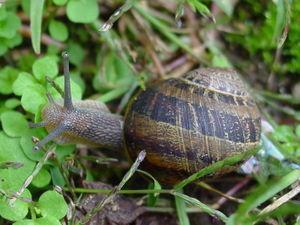
Helix est un genre d'escargots devant son nom à sa coquille enroulée.
De nombreuses espèces de gastéropodes sont munies d'une coquille extérieure plus ou moins importante : atrophiée chez les limaces, elle est assez grosse pour abriter l'animal entier chez les escargots par exemple ; elle constitue alors une protection contre les prédateurs et la sécheresse. Ces coquilles, dites univalves, présentent des particularités par rapport aux coquilles des autres mollusques. Ils sont calcicoles facultatifs ou obligatoires, plus rarement calcifuges et dans les régions à sol non calcaire peuvent ronger la coquille d'autres individus, d'os, de coquilles d'œufs.
Helix aspersa aspersa, le Petit-gris, est une sous-espèce d'escargots de la famille des Helicidae du genre Helix et de l'espèce Helix aspersa. Très répandu sur la façade atlantique française, il est devenu l'un des symboles des Charentais qui en sont les premiers producteurs français. On le trouve aussi dans les pays méditerranéens.